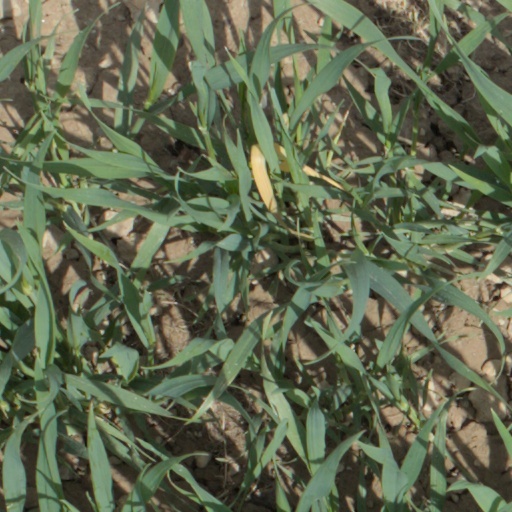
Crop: wheat